Internet in Kazakhstan

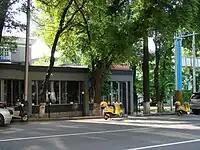
"Coffeedelia", a Wi-Fi café located in Almaty.

KazakhTelecom is the operator of the national data transfer network, which connects the major cities of Kazakhstan. It features a total bandwidth of 957 Mbit/s and a carrying capacity in separate local segments of up to 10 Gbit/s. KazakhTelecom had about 2.5 million fixed line subscribers in 2005 and accounted for approximately 90 percent of the country's fixed line market. It currently controls 49 percent of the country's leading mobile operator, GSM Kazakhstan, and 50 percent of another cellular operator, Altel. In 2015, broadband internet speed in Kazakhstan was estimated at 18.41 Mbit/s on average.